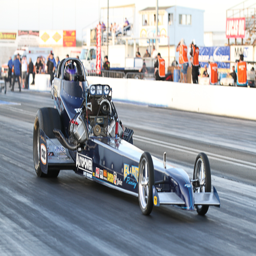
baseball player in the car